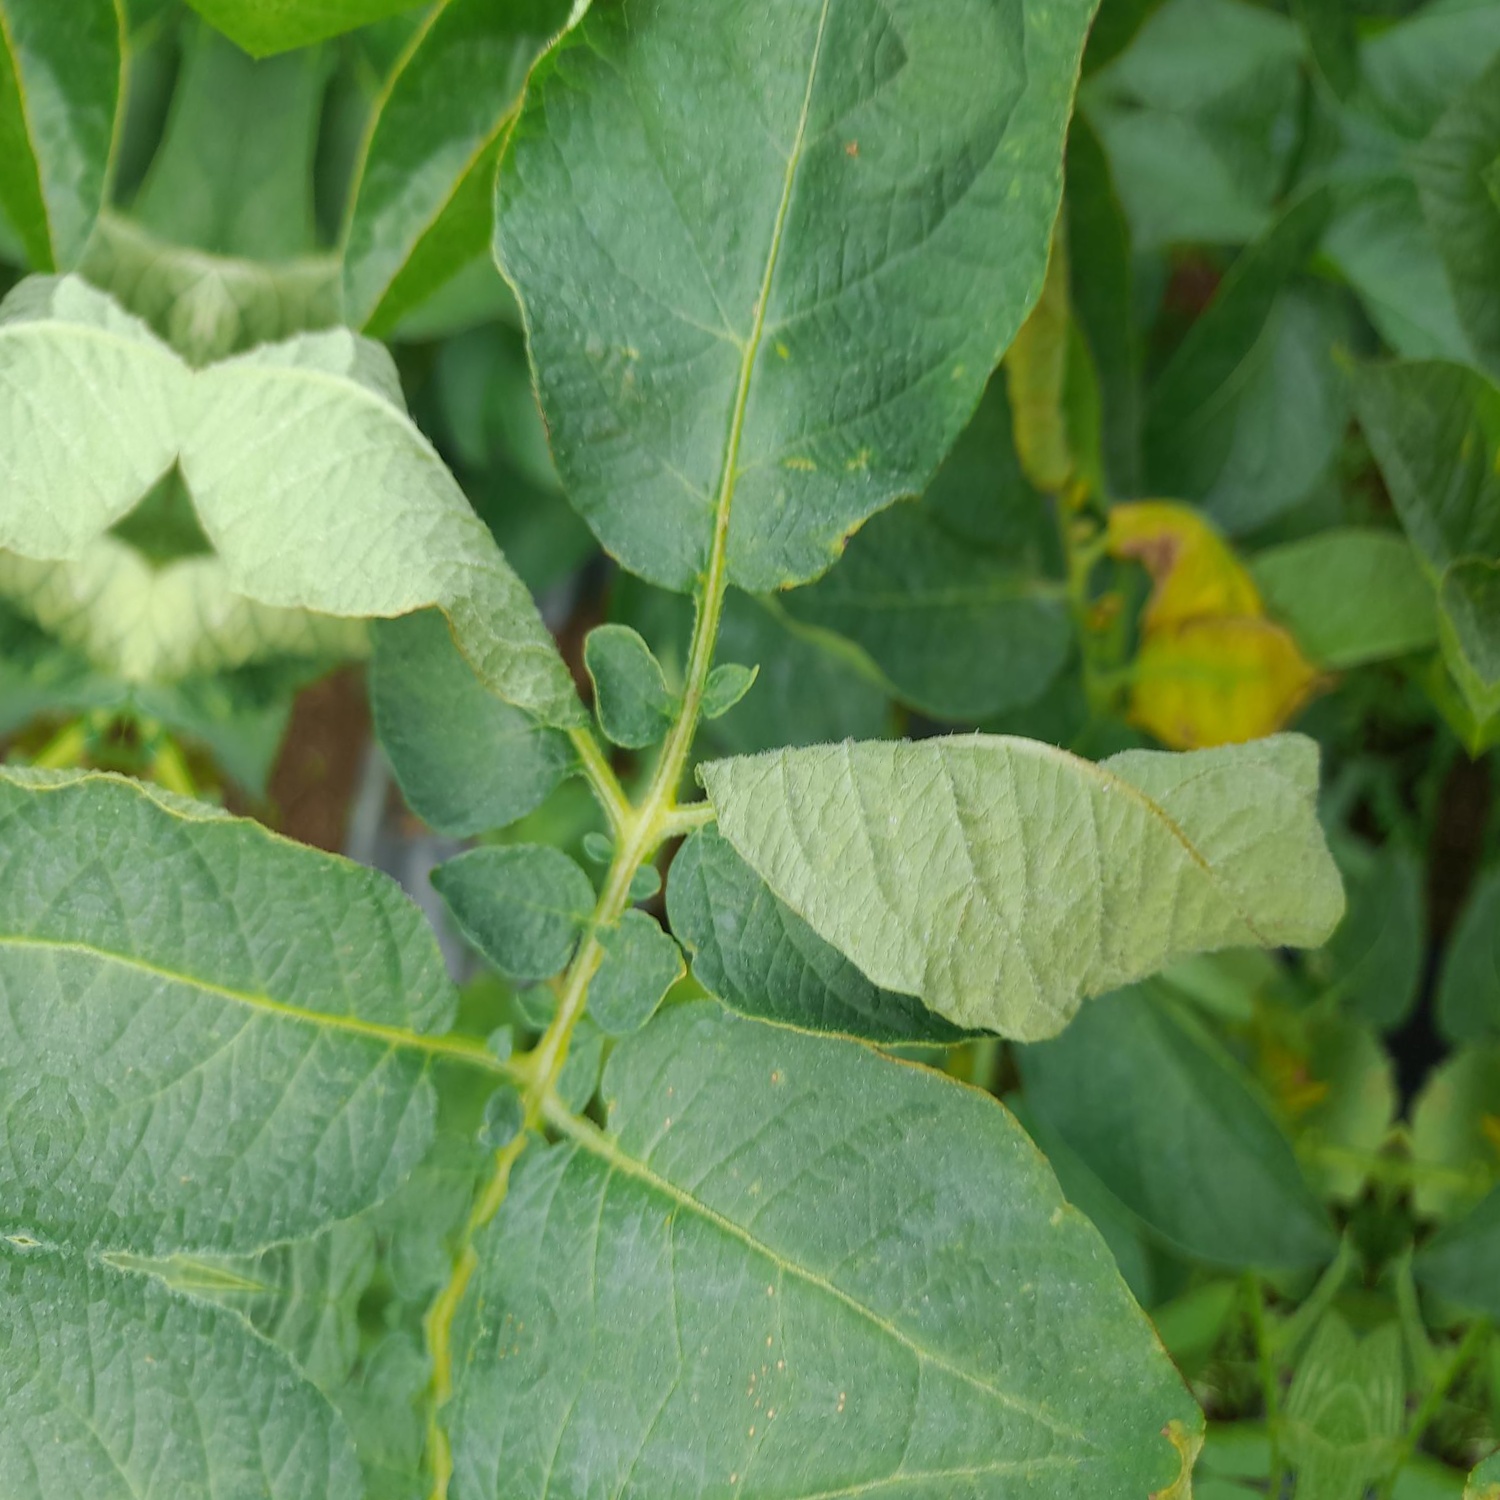
Etiqueta: Pudricion_Parda